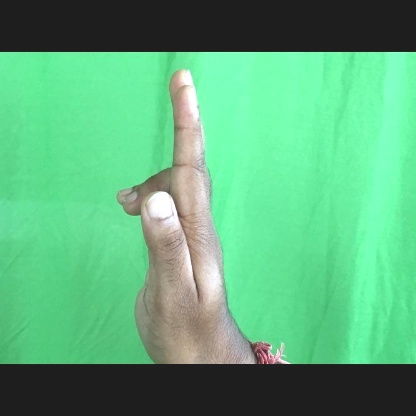
Mudra: Ardhapathaka